Words of estimative probability

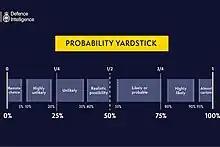

The National Intelligence Council's recommendations described the use of a WEP paradigm (table 2) in combination with an assessment of confidence levels ("high, moderate, low") based on the scope and quality supporting information: